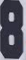
Number: 8